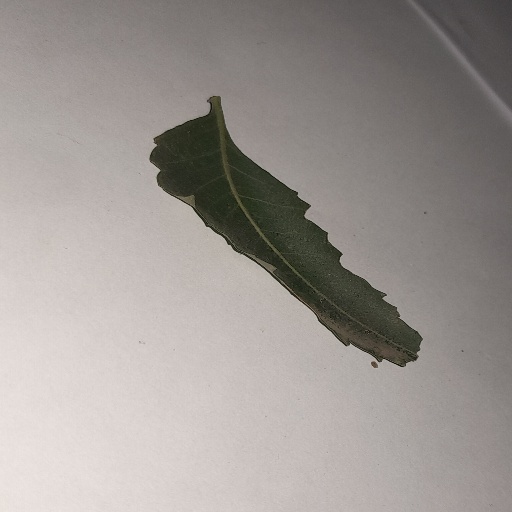
Species: Neem
Leaf condition: Shot Hole Leaf